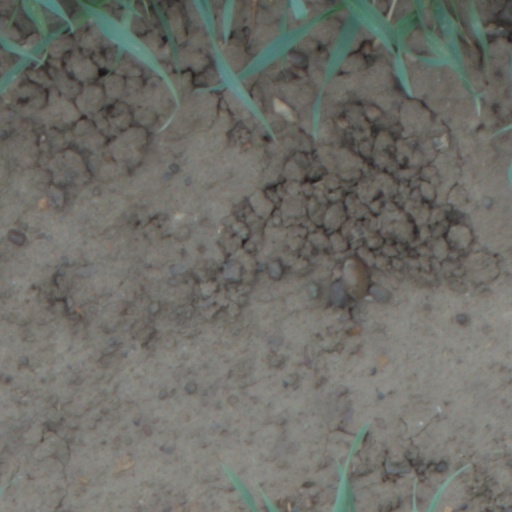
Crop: wheat